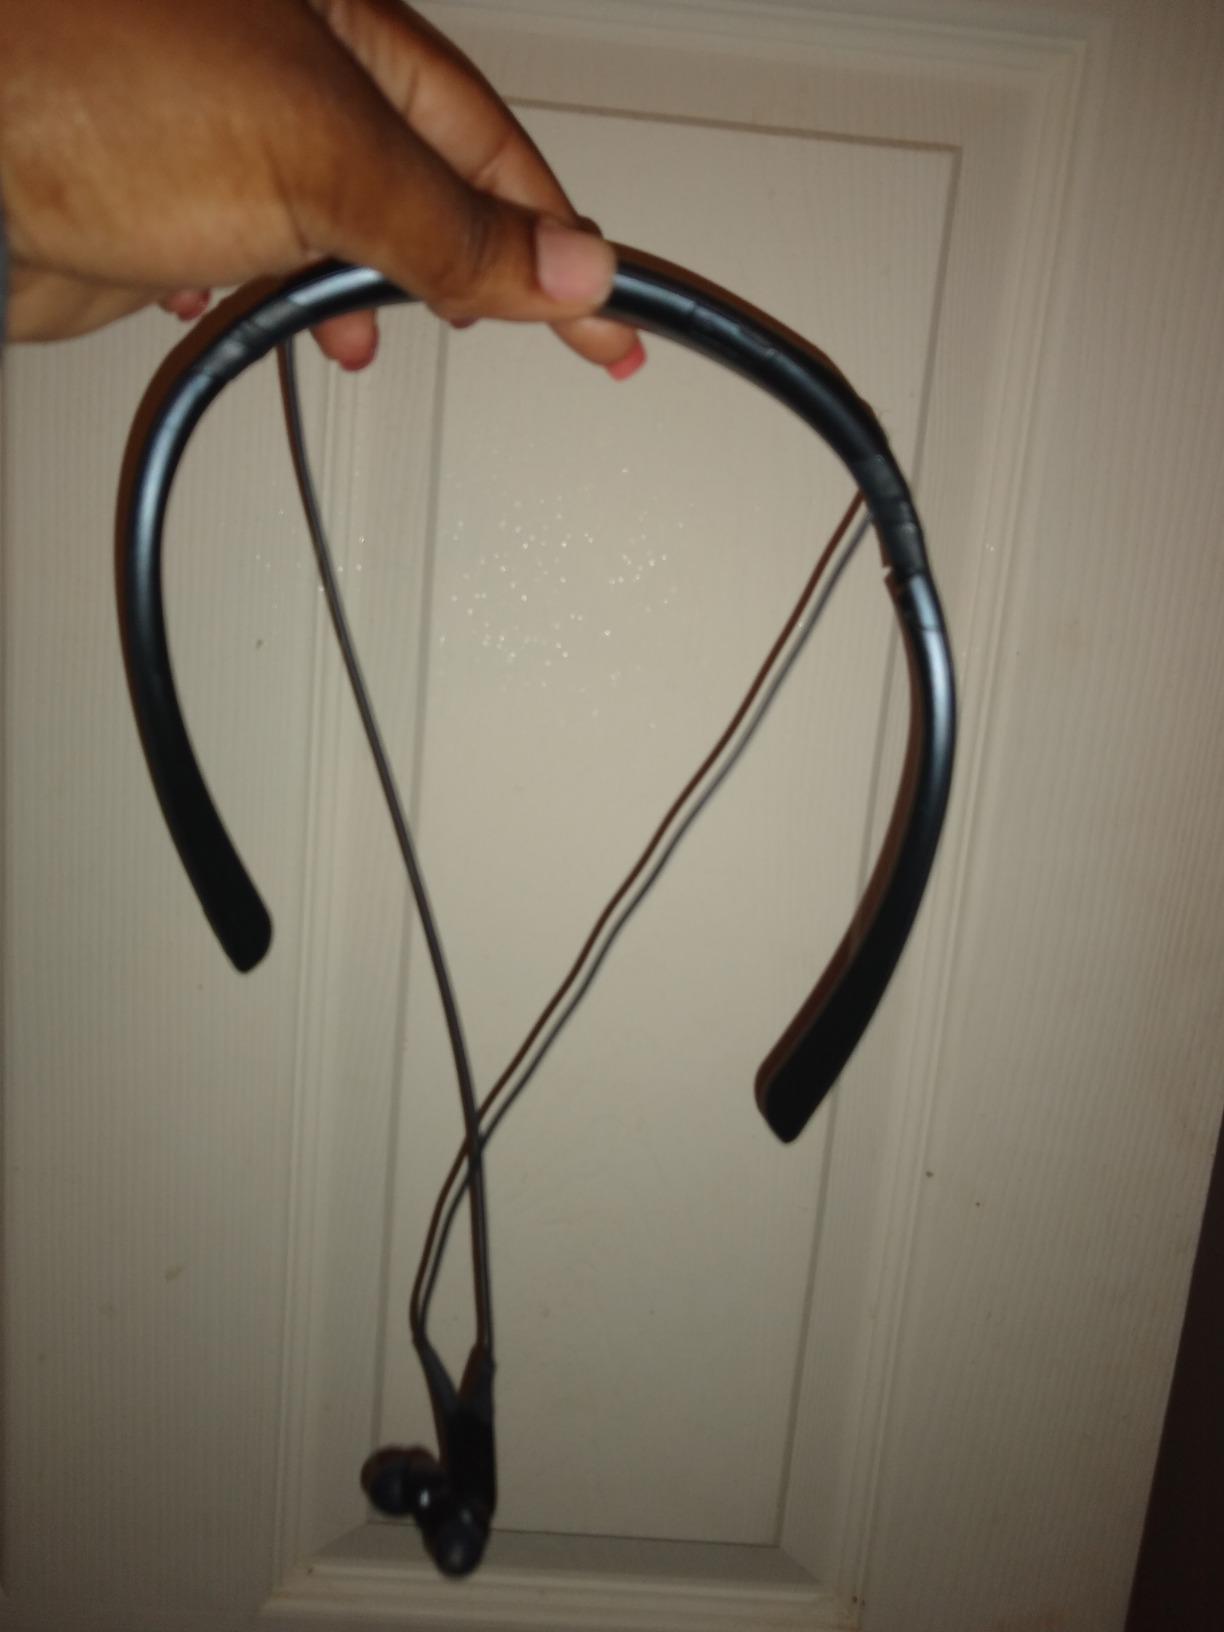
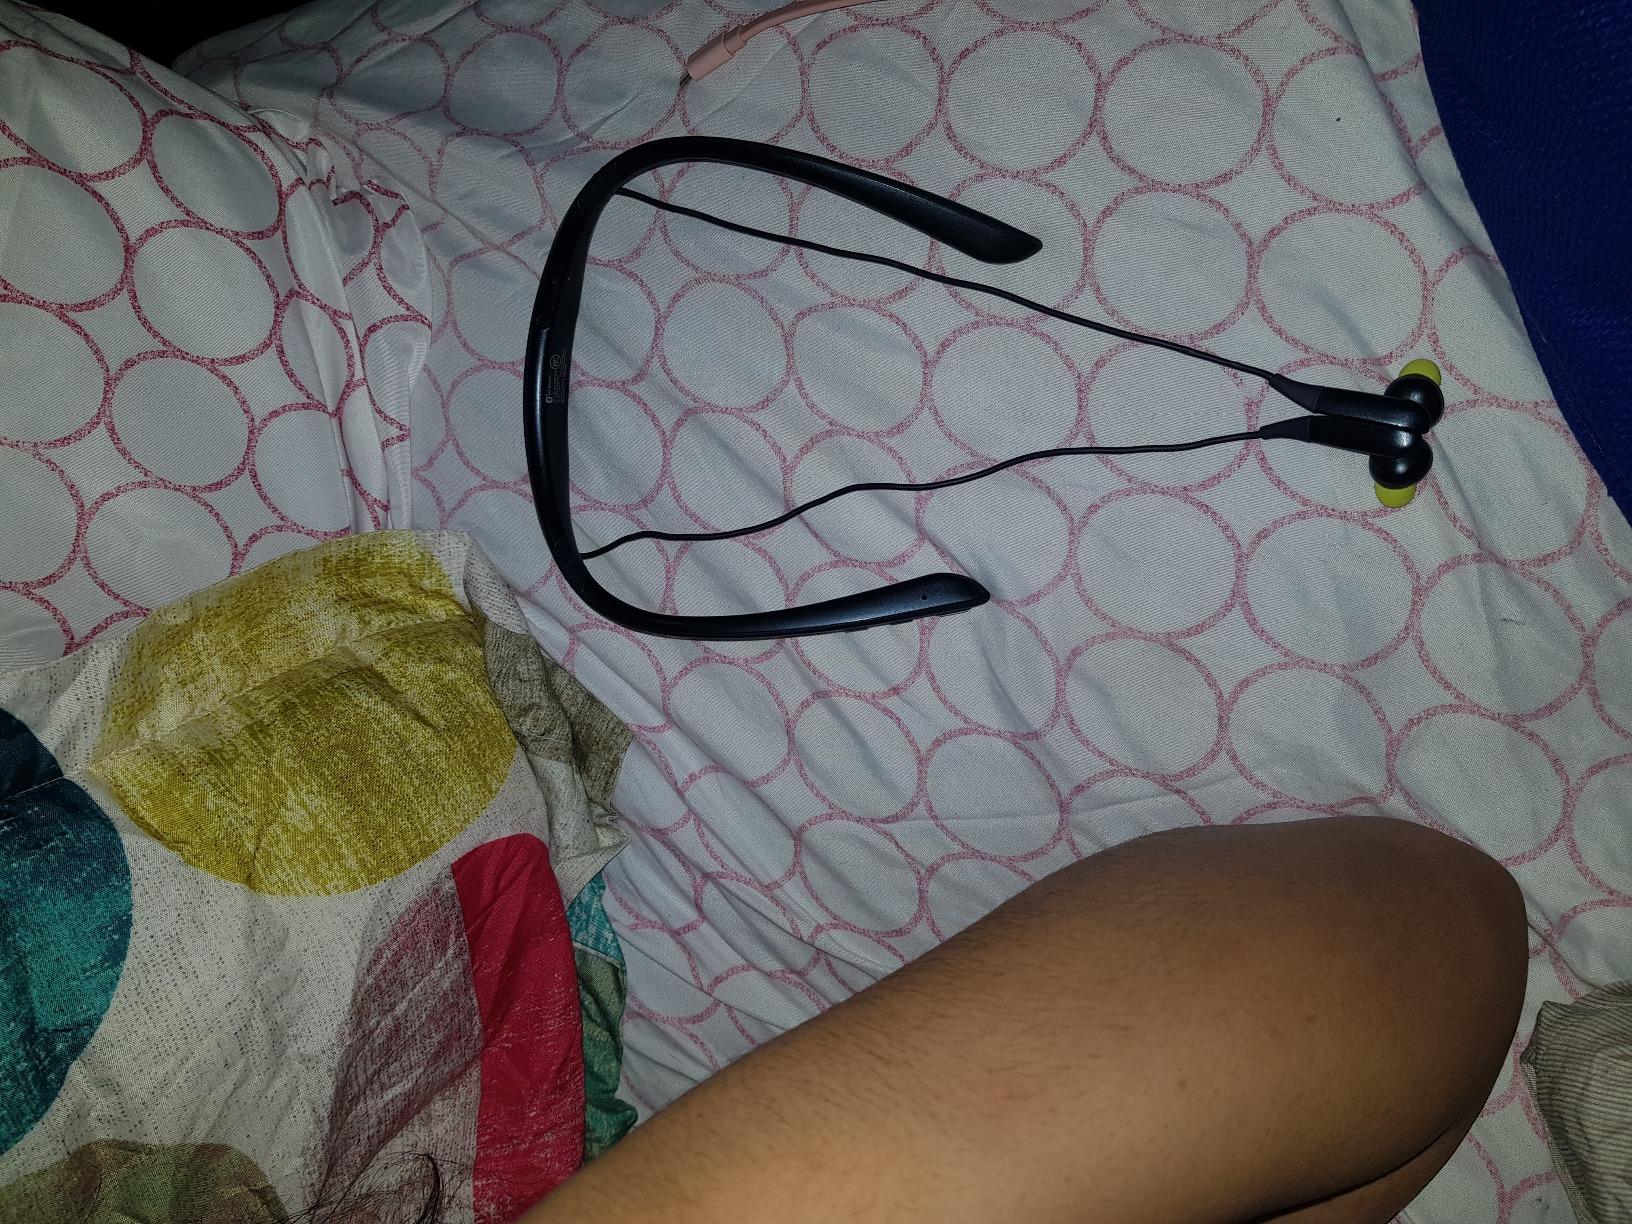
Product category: headphones
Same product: yes